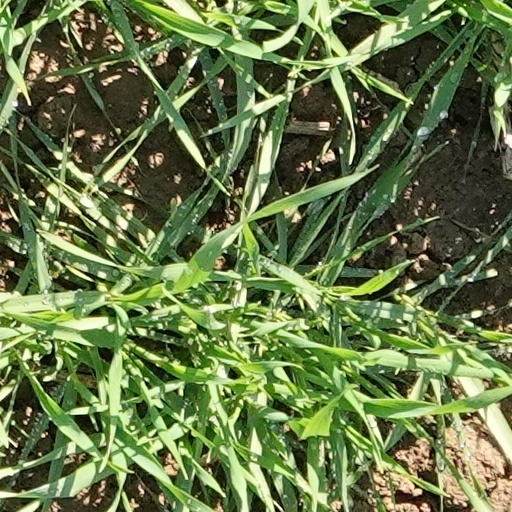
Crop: wheat